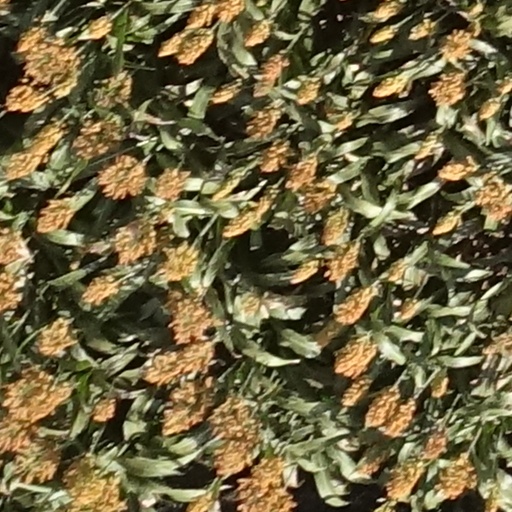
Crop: sorghum